2nd IIFA Awards

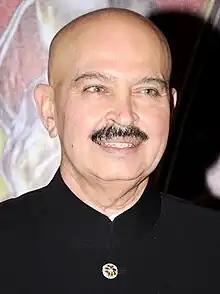
Rakesh Roshan — Best Director winner for "Kaho Naa... Pyaar Hai"

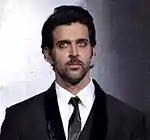
Hrithik Roshan — Best Actor winner for "Kaho Naa... Pyaar Hai"

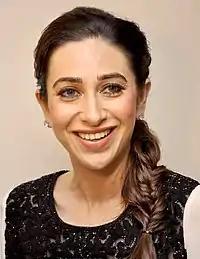
Karisma Kapoor — Best Actress winner for "Fiza"

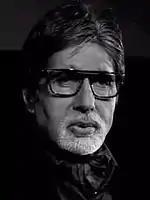
Amitabh Bachchan — Best Supporting Actor winner for "Mohabbatein"

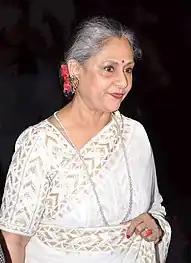
Jaya Bachchan — Best Supporting Actress winner for "Fiza"

The winners and nominees have been listed below. Winners are listed first, highlighted in boldface, and indicated with a double dagger.